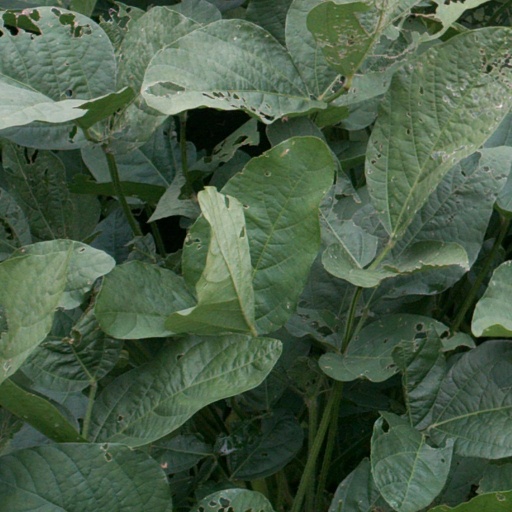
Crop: soybean